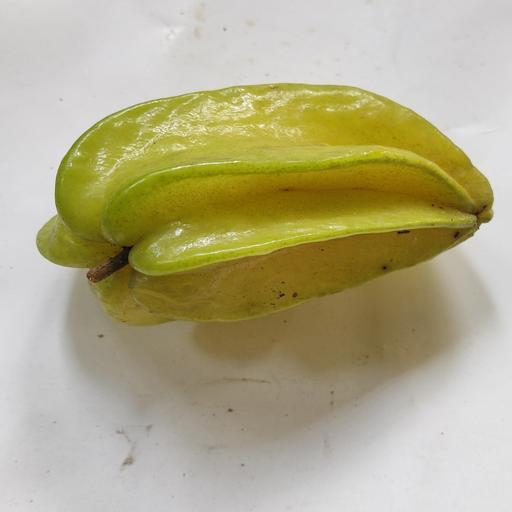
Crop type: Carambola